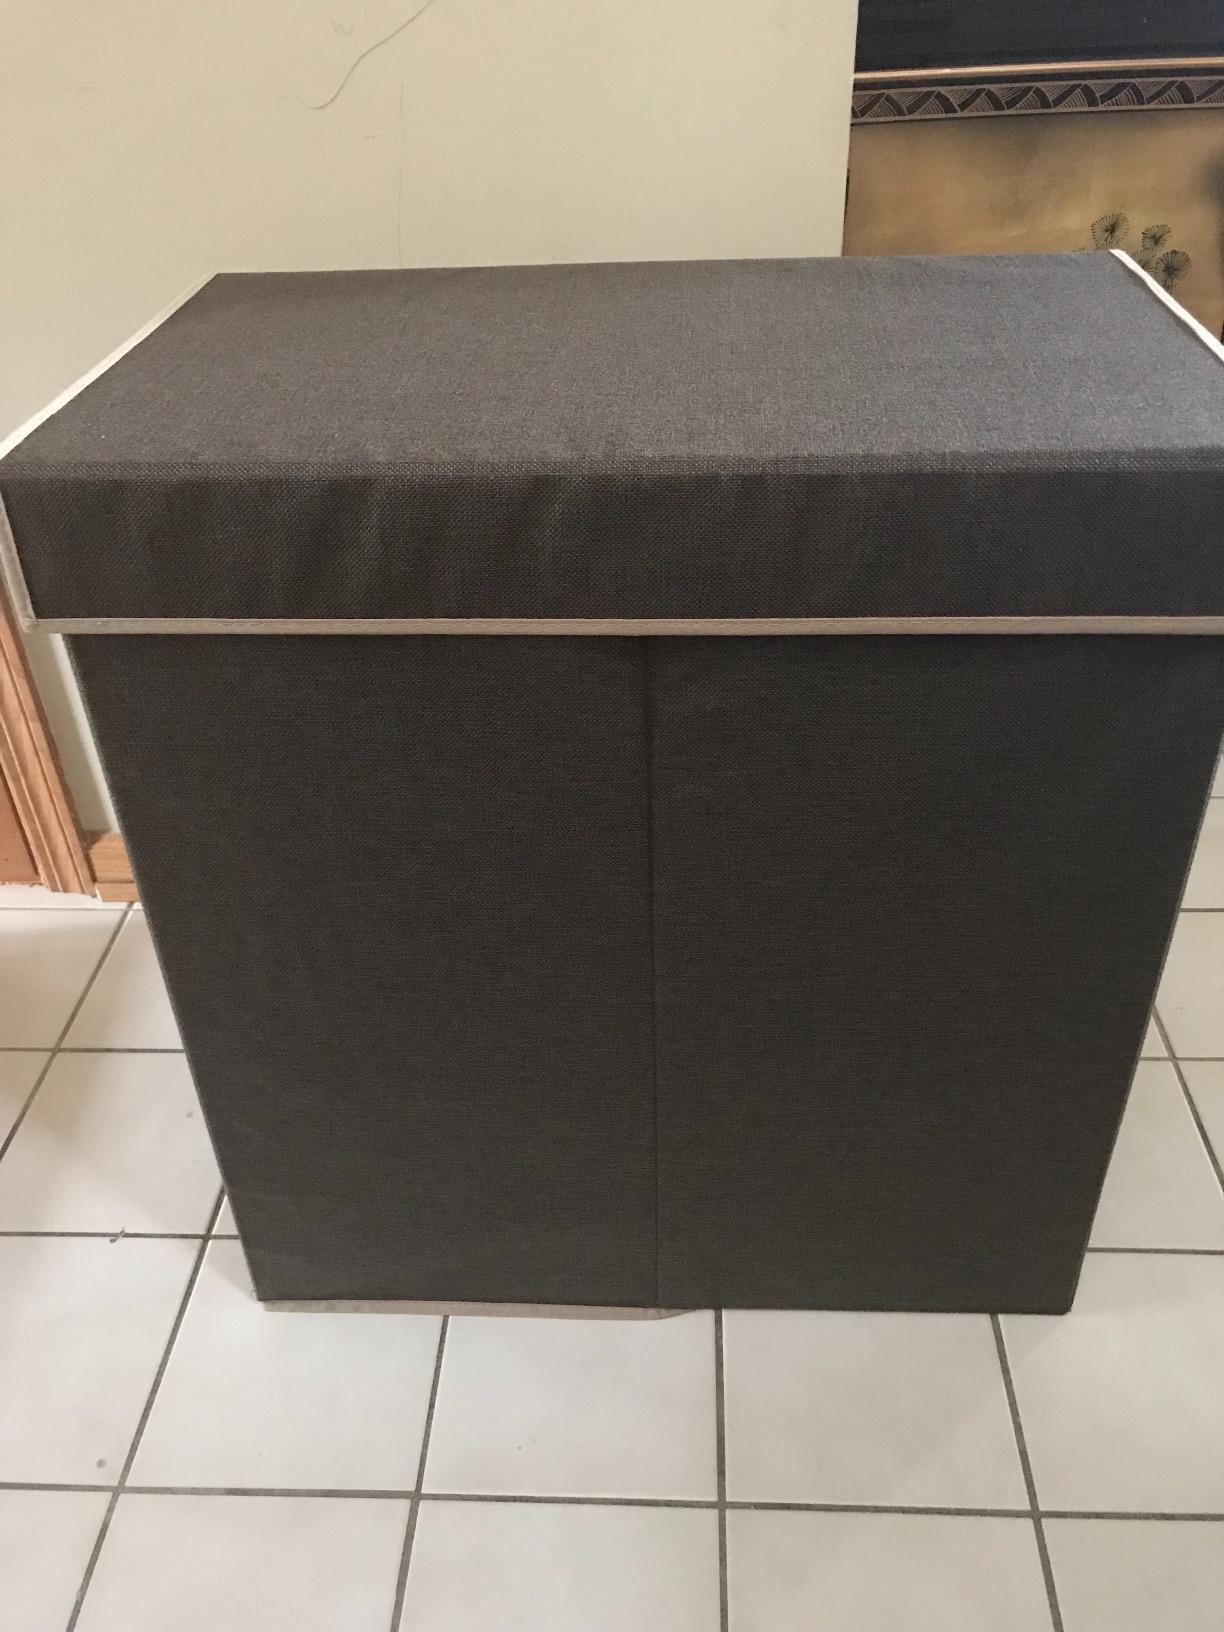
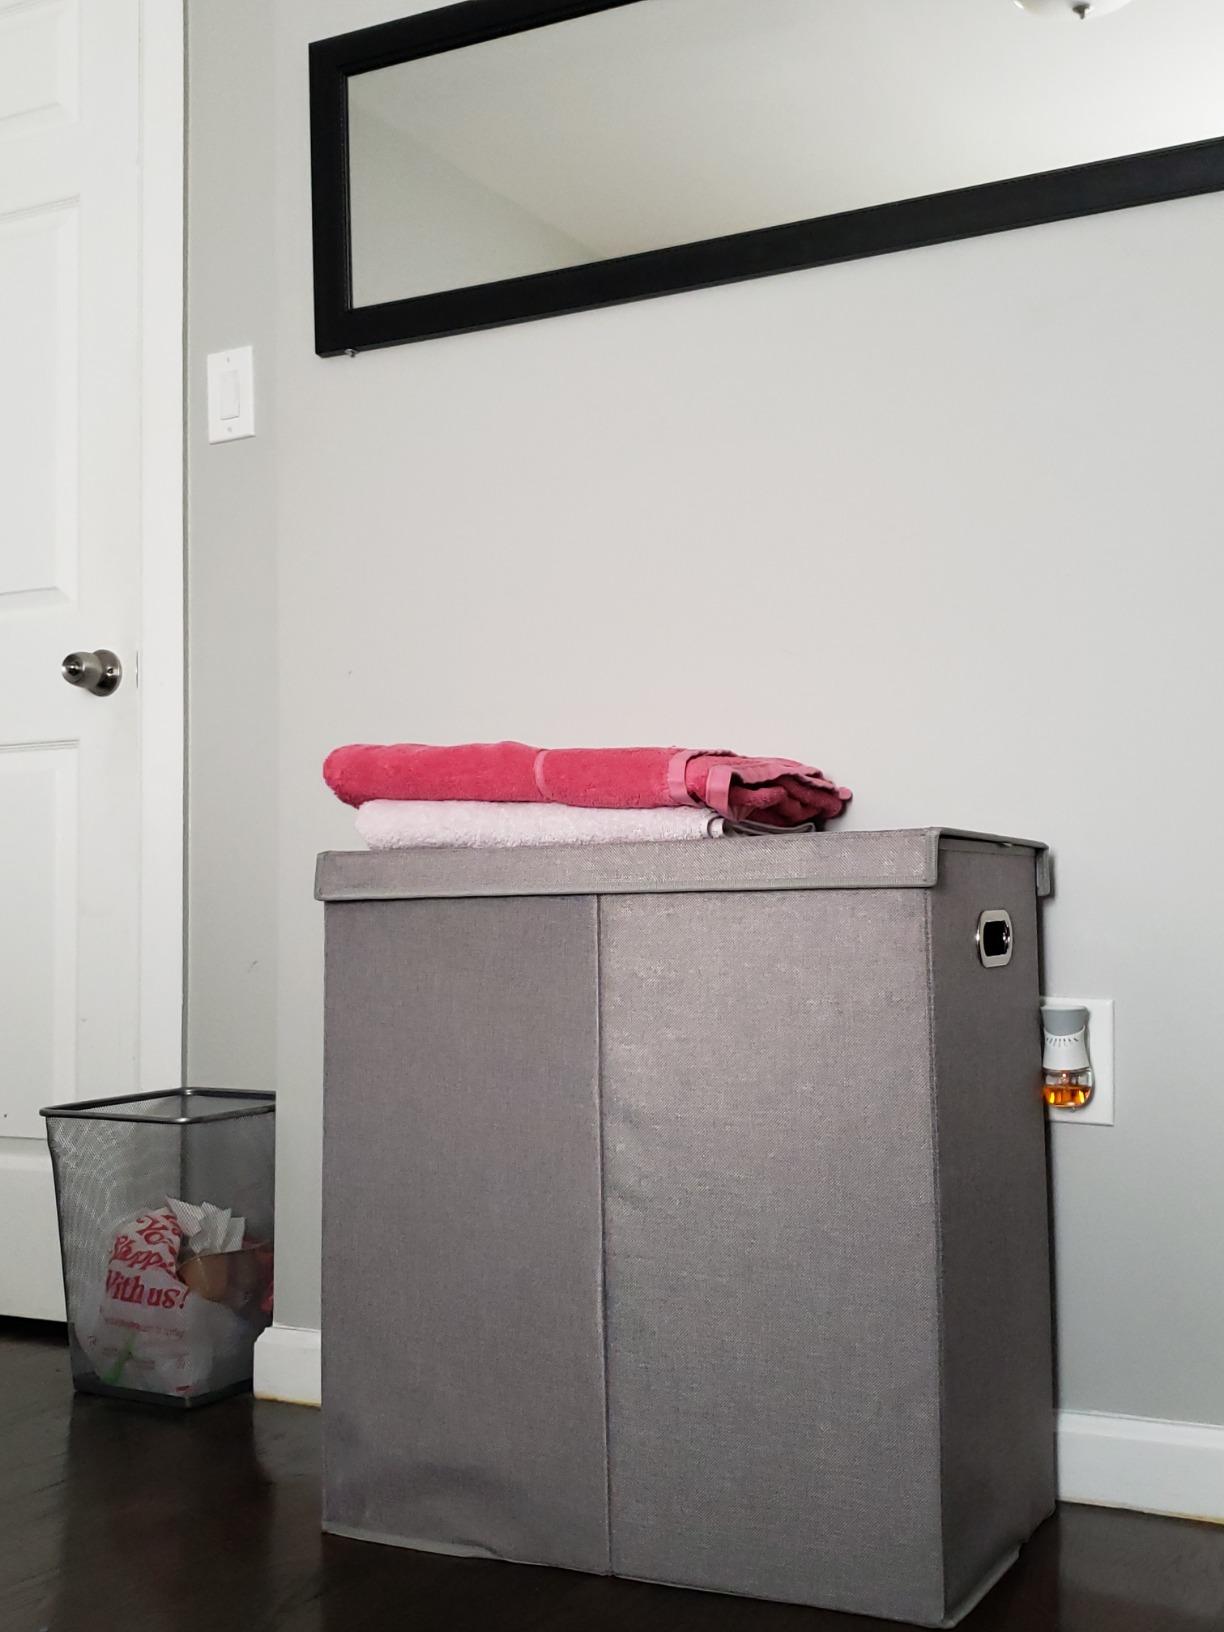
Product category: items_hamper
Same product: no